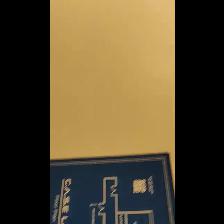
Label: NonHuman